E. L. M. Burns

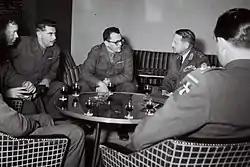
E.L.M. Burns meeting General Haim Laskov in Tel Aviv in 1959

Burns served as a Chief of Staff of the Truce Supervision Organization in Palestine (1954–56) and was thus nearby when the Suez Crisis of 1956 occurred. He then led UNEF as Force Commander from November 1956 to December 1959. He was promoted to lieutenant-general.